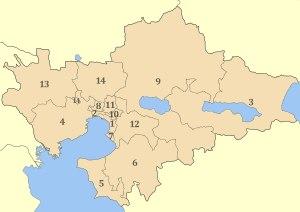
Le district régional de Thessalonique est l'un des districts régionaux de Grèce qui fait partie de la périphérie de la Macédoine-Centrale. Il reprend les contours de l'ancien nome de Thessalonique.